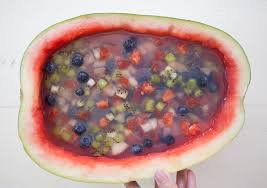
Label: Watermelon